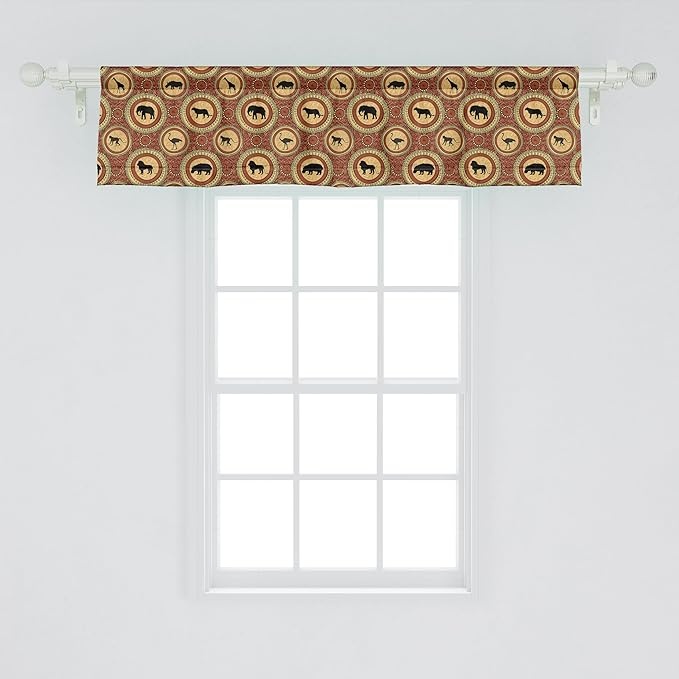
Ambesonne Savannah Window Valance, Medallion Pattern of Monkey Giraffe Lion African Inspired Ethnic Design, Curtain Valance for Kitchen Bedroom Decor with Rod Pocket, 42" x 12", Mustard and Brown
About This 1 PANEL VALANCE - 42 inches wide x 12 inches long. Decorative home accent for window. MADE IN TURKEY FEATURES - 2.5-inch rod pocket. Fits any type of rod up to 2.5 inches. Valances are not blackout. MADE FROM - High-quality silky satin polyester. Provides soft touch in kitchen living room bedroom. MACHINE WASHABLE - On cold delicate cycle, tumble dry low, iron on low heat. Unique. Genuine. FUN. ADDS GREAT PERSPECTIVE - Bold graphics printed with state of the art digital printing technology. Overview Brand : Ambesonne Color : Mustard and Brown Material : Satin Product Dimensions : 12"L x 42"W Opacity : Light-filtering Inches
Brand: Ambesonne
Category: Home & Garden > Decor > Window Treatments > Window Valances & Cornices > Valances